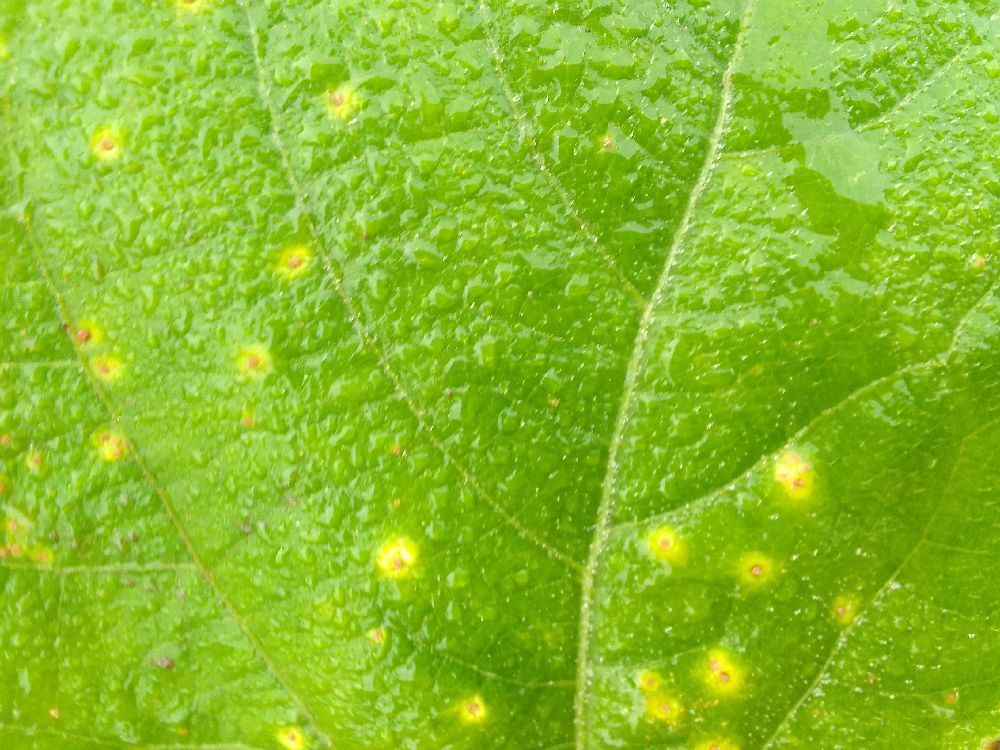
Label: rust